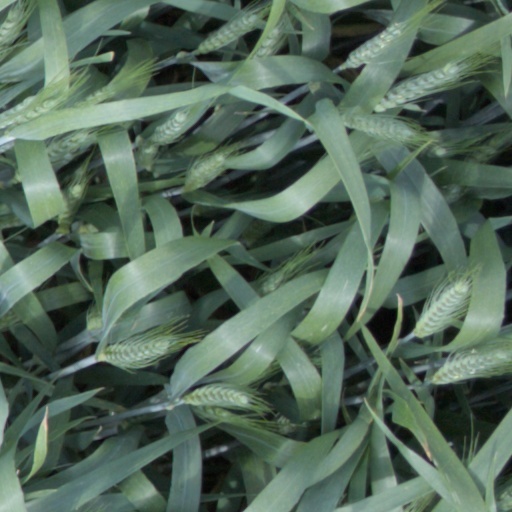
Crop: wheat